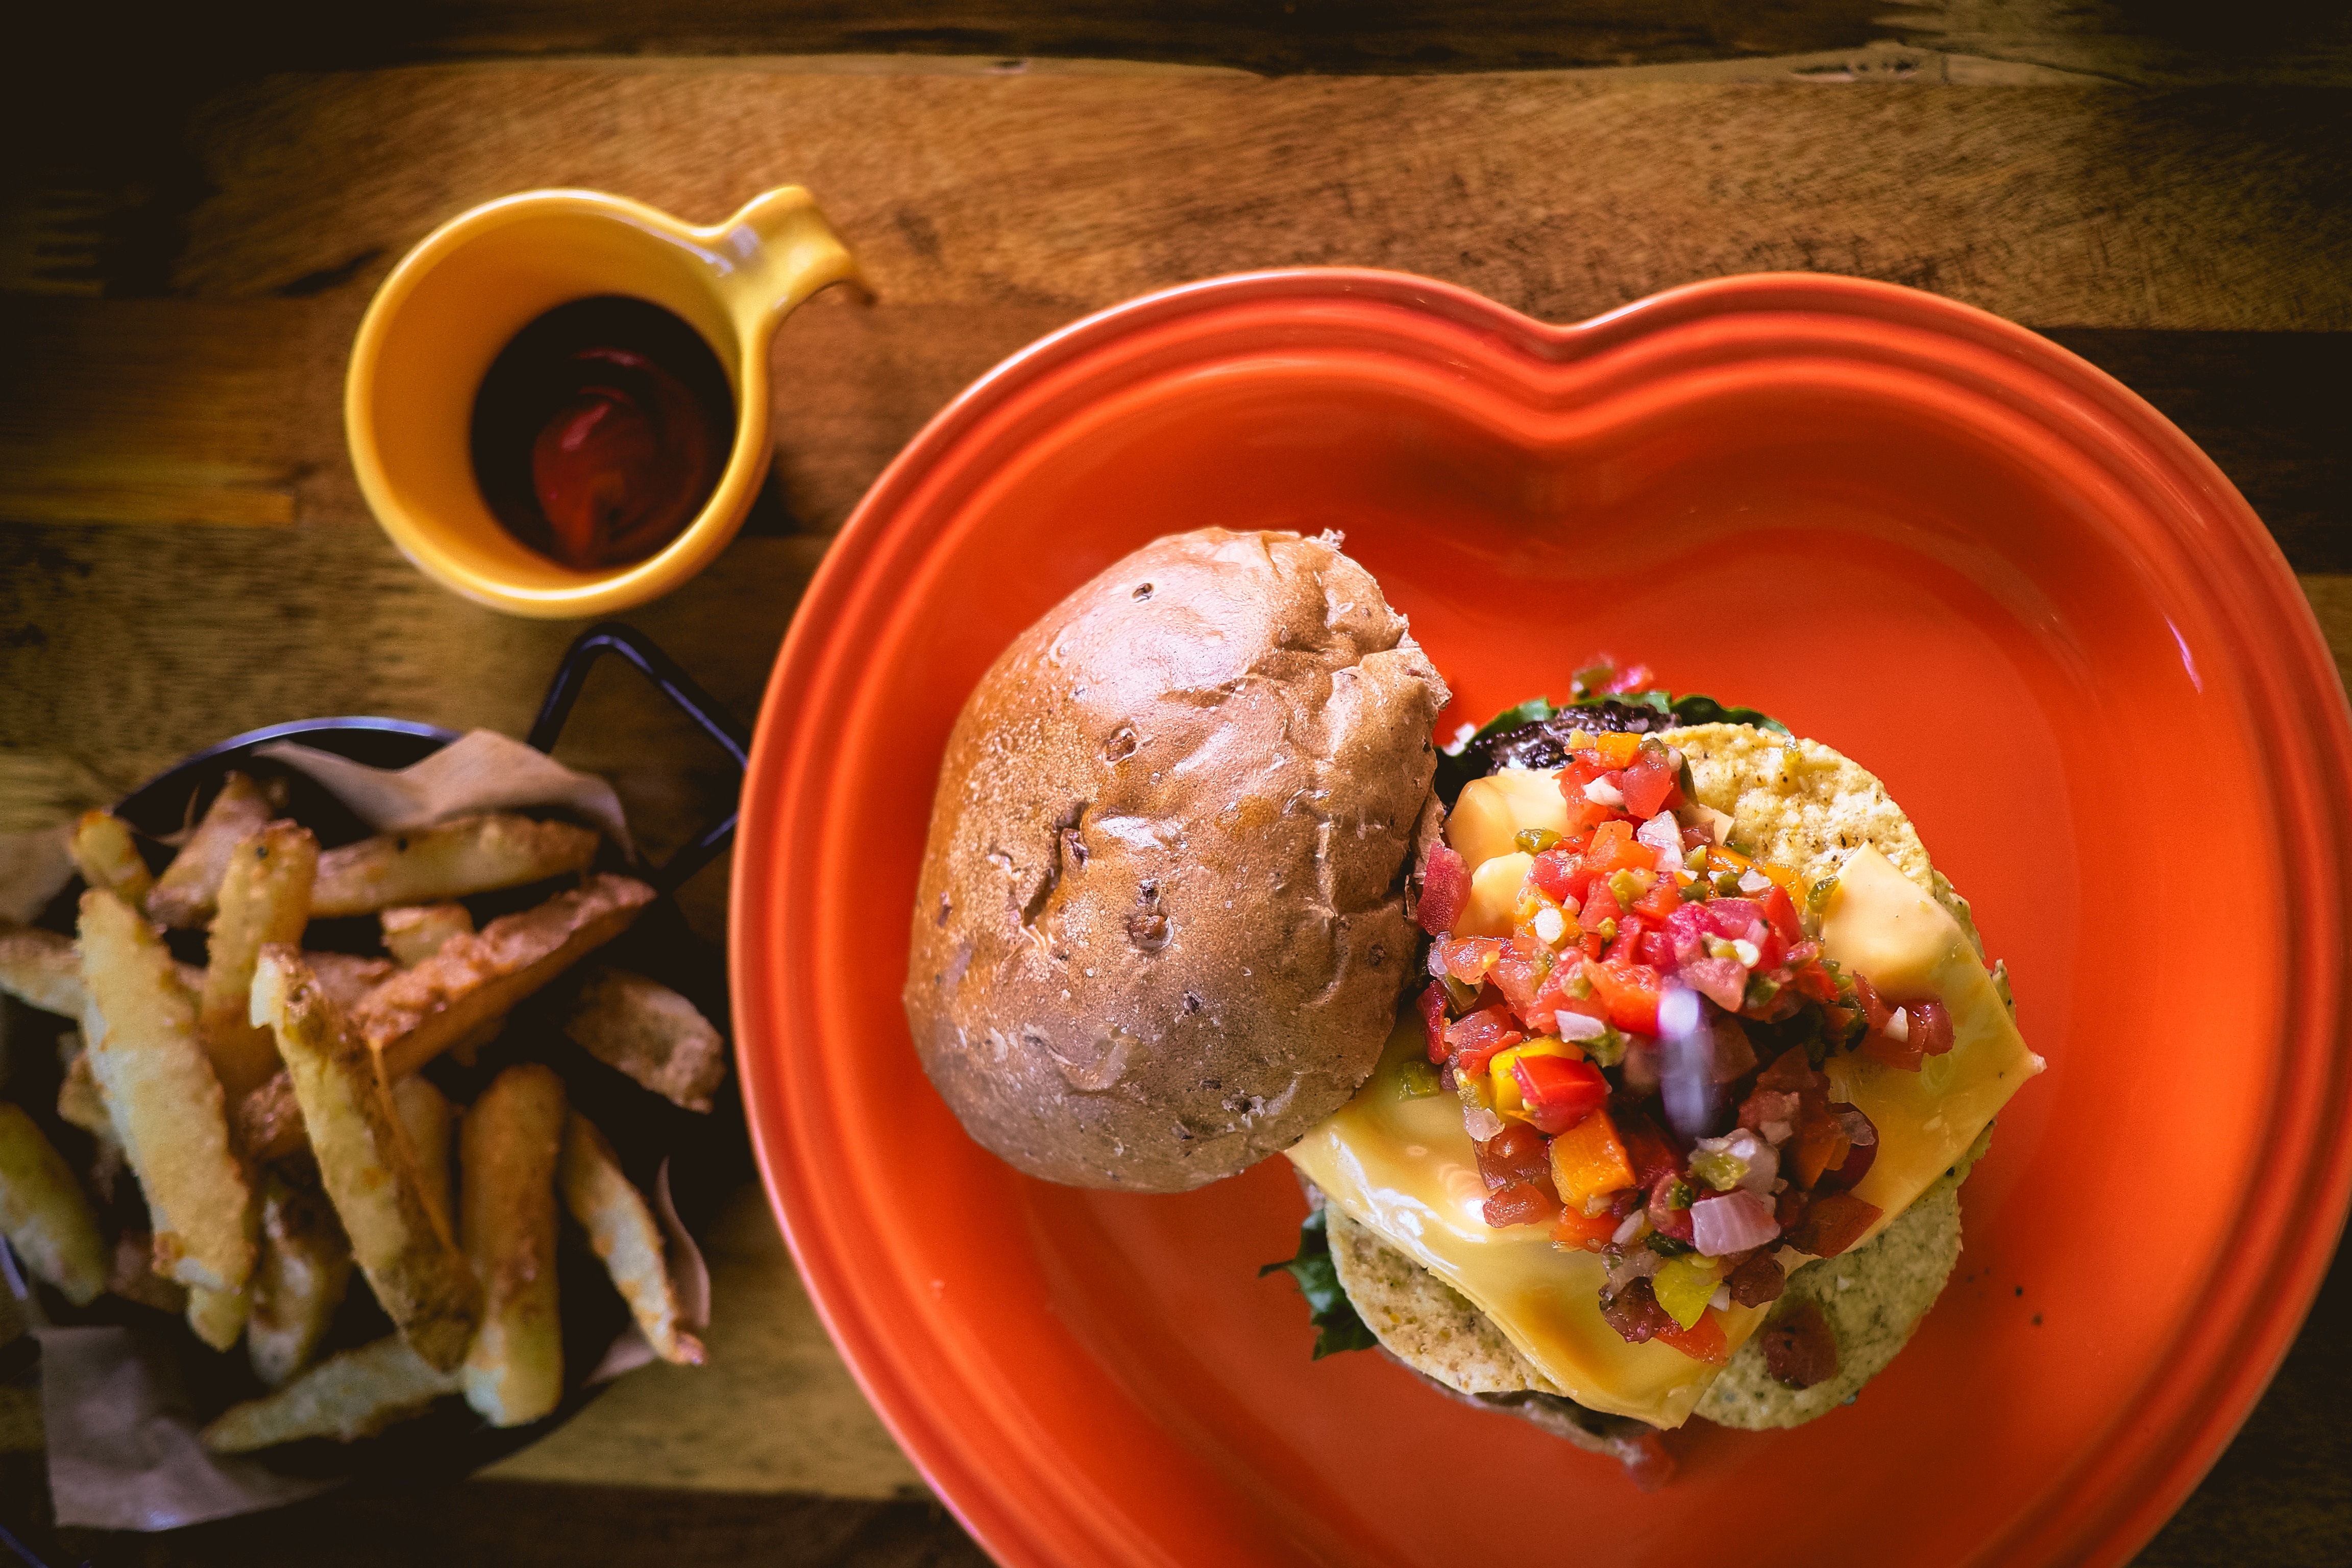
dish, meal, food, produce, breakfast, meat, lunch, cuisine, brunch